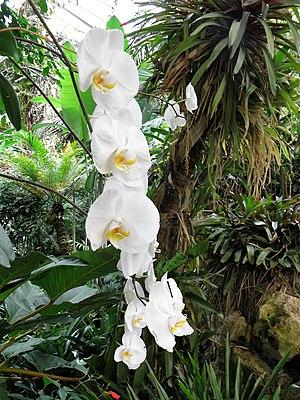
Le plus ancien phalaenopsis a été décrit en 1750
Le parc Phœnix est un parc botanique et zoologique situé à Nice, dans le département des Alpes-Maritimes, en France.